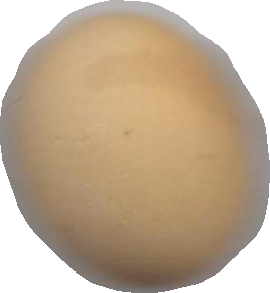
Variety: Grobogan